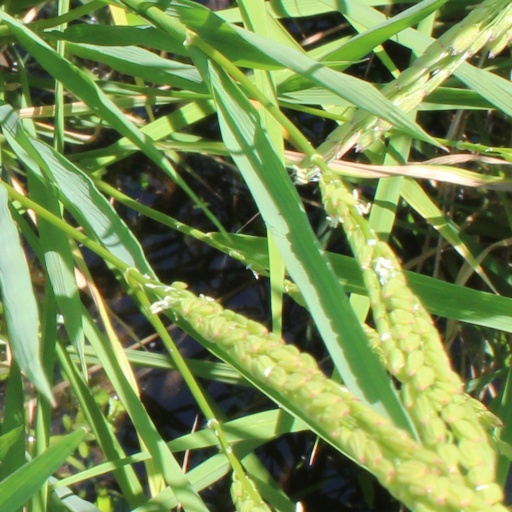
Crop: rice